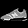
Label: Sneaker